Dustin Johnson

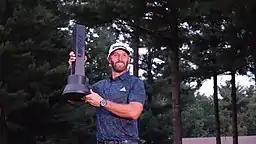
Dustin Johnson hoists the championship trophy following his victory in the LIV Golf Invitational Boston at The International Golf Club in Bolton, MA.

After starting the season with two top-10 finishes in his first four events, Johnson won the Genesis Open in February by five strokes over Scott Brown and Thomas Pieters. The win moved him to number one in the Official World Golf Ranking. Johnson's win at the Genesis Open also cemented a place in history as he joined Tiger Woods and Jack Nicklaus as the only golfers in PGA Tour history to win a title in each of their first 10 seasons.